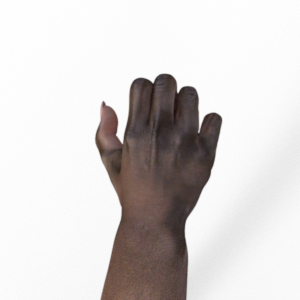
Label: rock